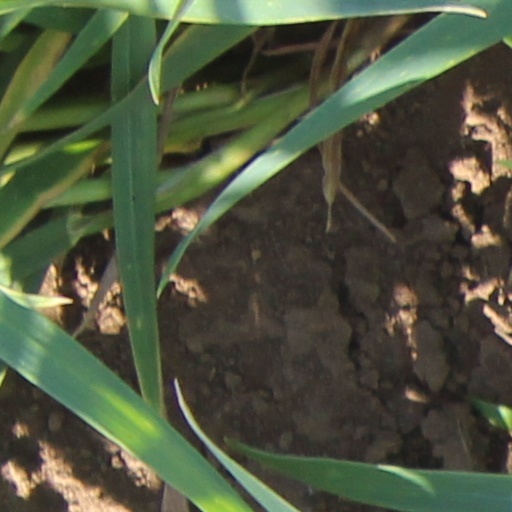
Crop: wheat